Bozhenishki Urvich

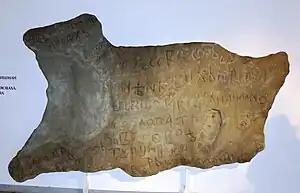
Copy of the Inscription of Sevast Ognyan in the National History Museum of Bulgaria

Bozhenishki Urvich is a ruined fortress on the northern slopes of Lakavishki ridge in the western Balkan Mountains/ Stara Planina(Old Mountain), 3 km south of village Bozhenitsa and 20 km from the town of Botevgrad, Bulgaria. It is situated at an elevation of 750 m.